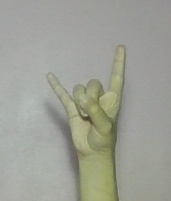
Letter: la